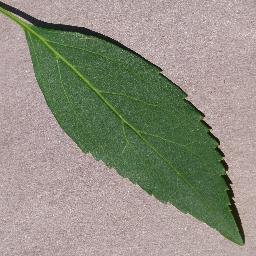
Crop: cherry
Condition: (including_sour)_healthy